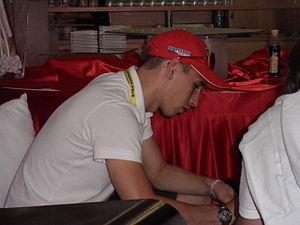
Lukáš Pešek, né le 22 novembre 1985, est un pilote de vitesse moto tchèque.